Soldiers' and Sailors' Monument (Indianapolis)

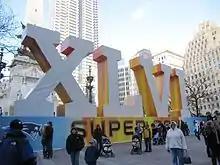
Monument Circle commemorating Super Bowl XLVI in 2012.

The monument was formally dedicated on May 15, 1902. Thousands came to the public event, which began at 8 a.m. with a parade of flags and veterans of the Mexican-American, Civil, and Spanish–American Wars, and ended with an evening fireworks display. The formal dedication ceremony was held at 10 a.m. with General Lew Wallace as the master of ceremonies. General David R. Lucas led the gathering in prayer, and Governor Winfield T. Durbin, Wallace, and John W. Foster, the former United States Secretary of State under President Benjamin Harrison, gave speeches. A male chorus sang and poet James Whitcomb Riley read his poem "The Soldier", which was written especially for the occasion. Musicians played John Philip Sousa's "The Messiah of the Nations", a march he had composed for the occasion. Following a second parade in the afternoon and an evening vesper service, the bells of Christ Church sounded and its choir sang "My Country, 'Tis of Thee".